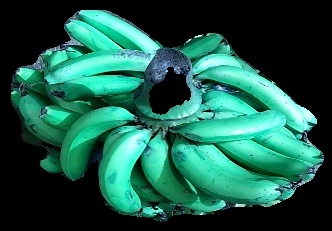
Variety: pachbale
Grade: grade3